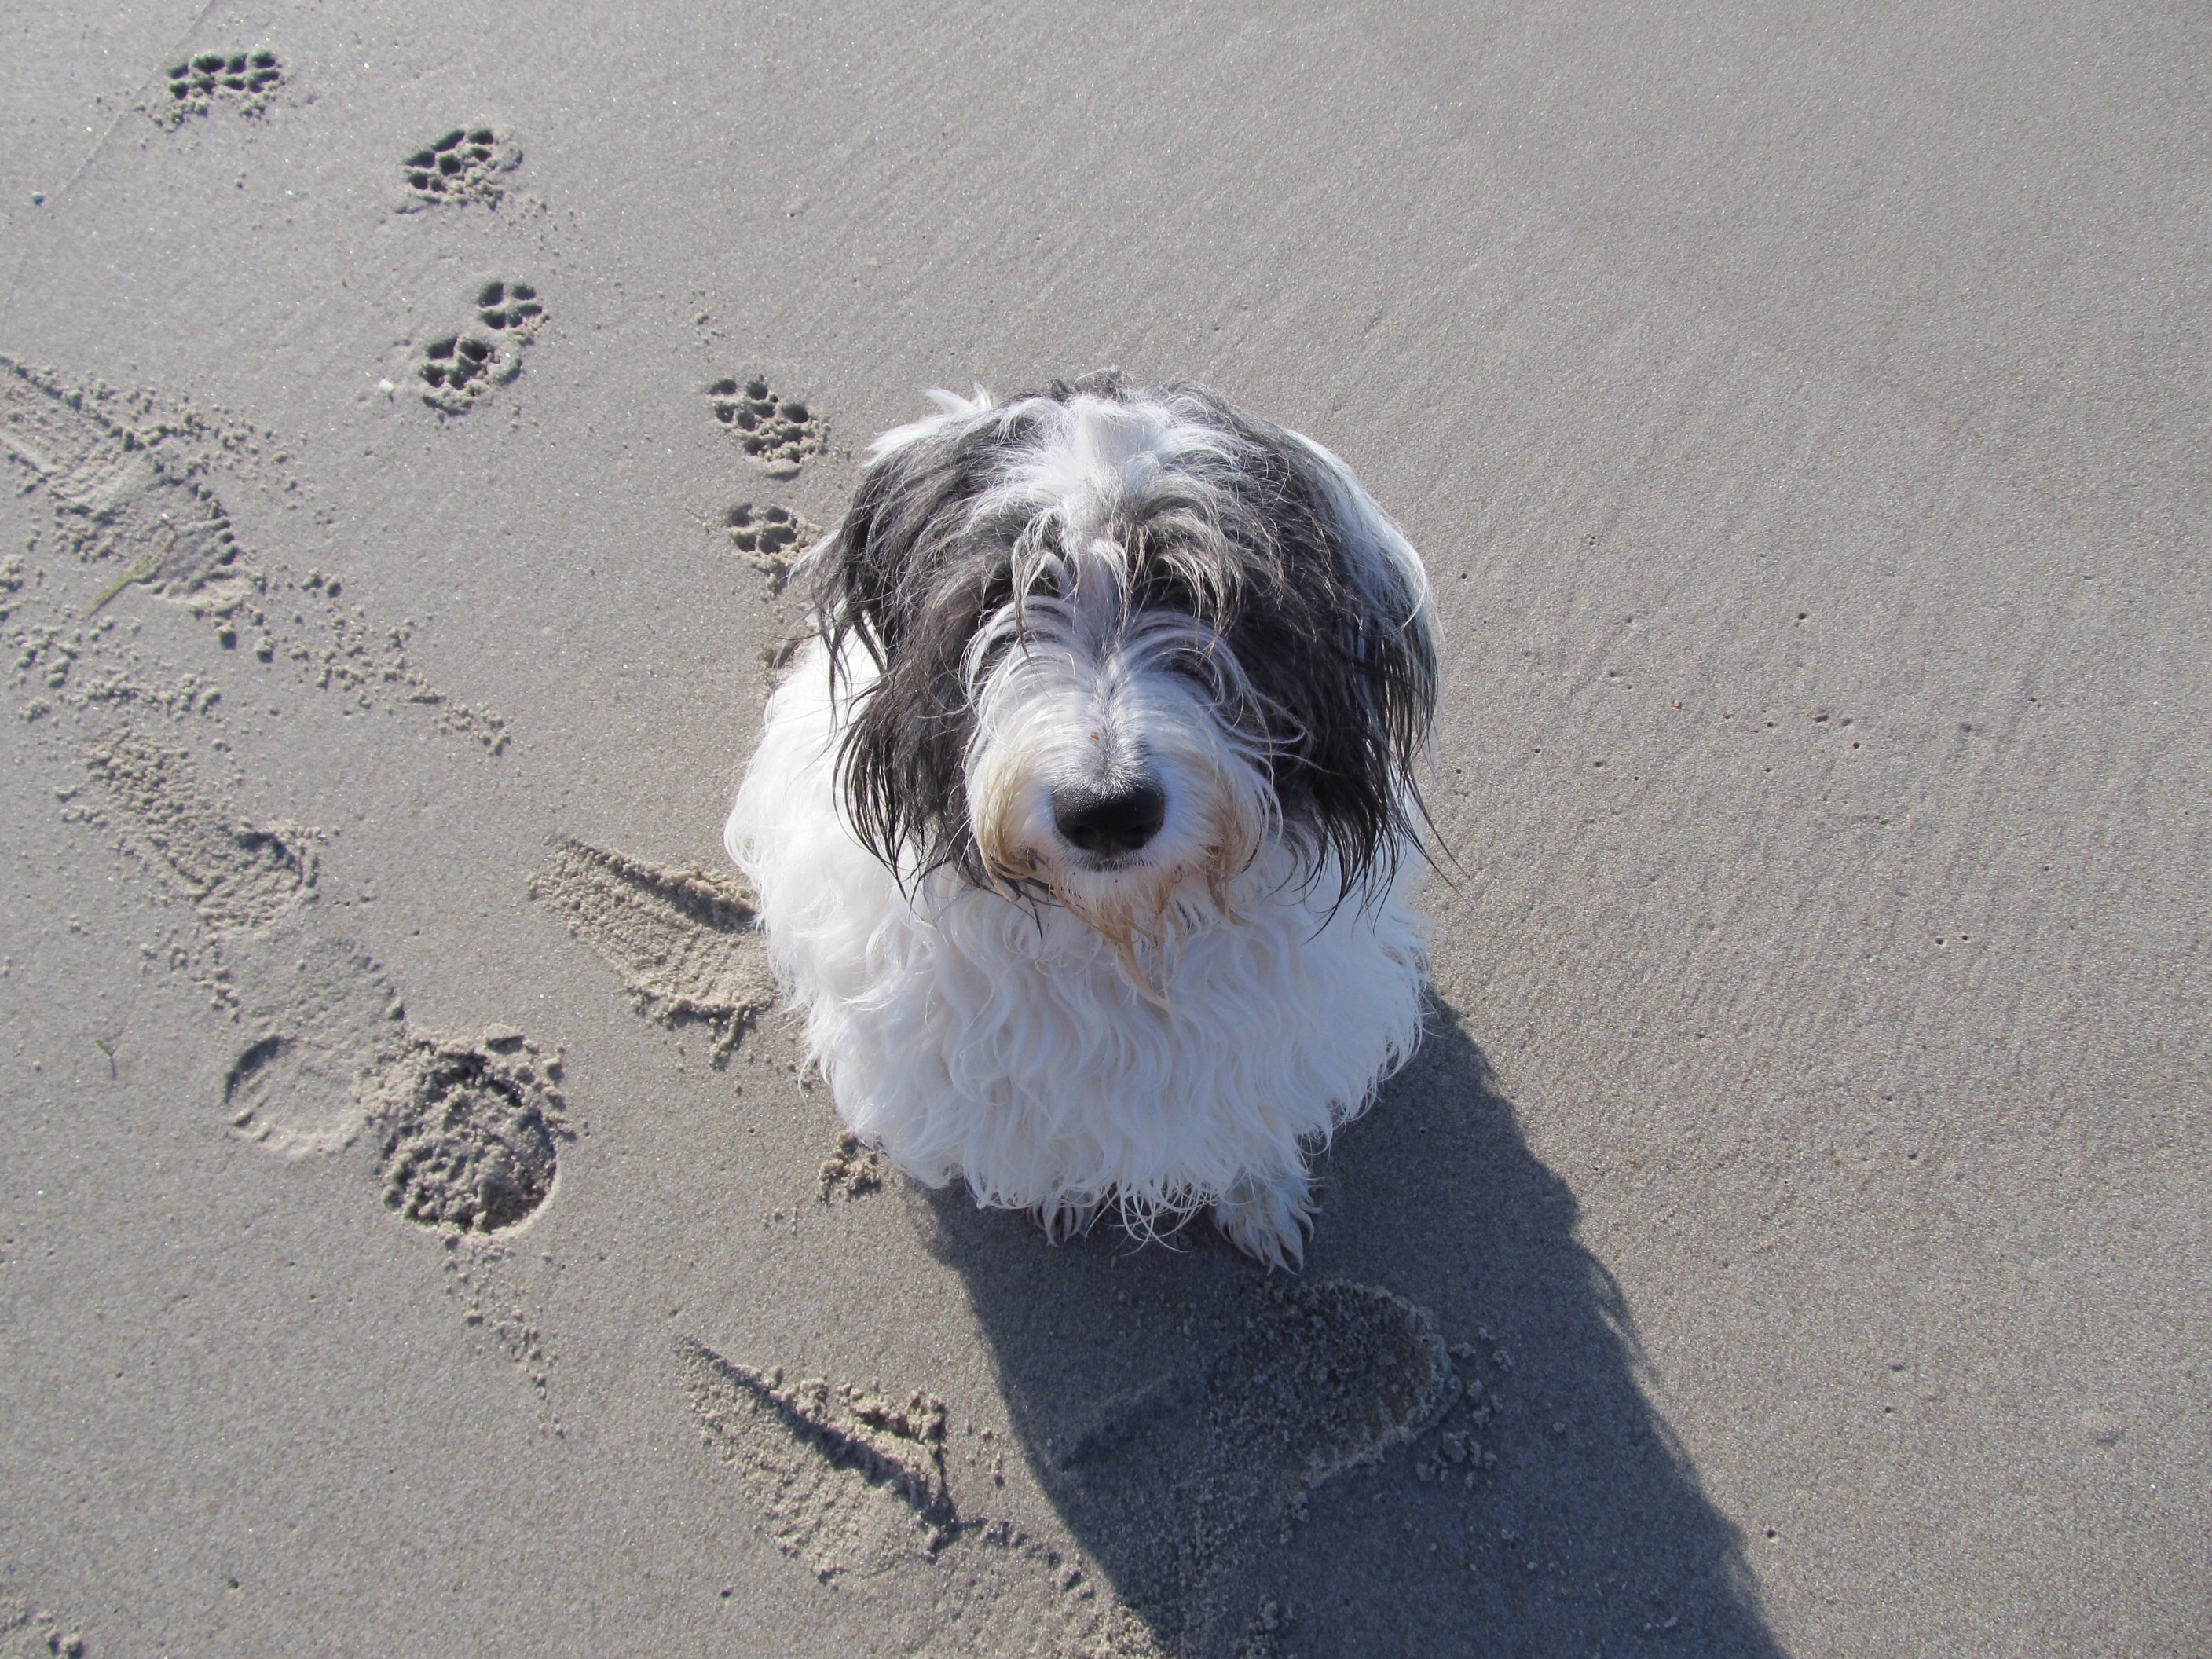
beach, sea, coast, sand, dog, alone, waiting, holiday, mammal, footprints, holidays, loneliness, vertebrate, schnauzer, animal world, baltic sea, sand beach, tibetan terrier, havanese, dog like mammal, dog crossbreeds, bearded collie, polish lowland sheepdog, old english sheepdog